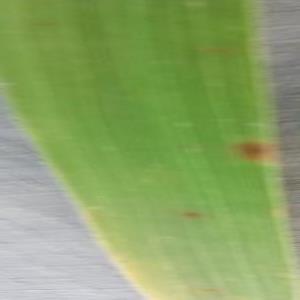
Disease: Brownspot